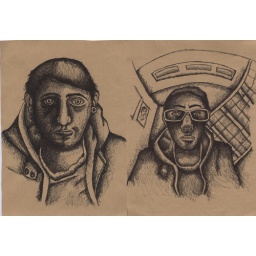
A4 Self portraits on envelope paper in Black fineliner, drawn using a mirror